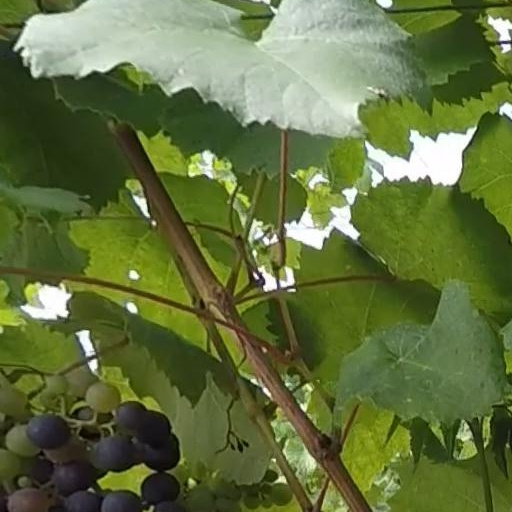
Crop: grape